Neyt Point

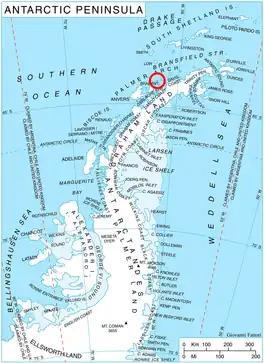
Location of Liège Island in the Antarctic Peninsula region.

Neyt Point is a point forming the east extremity of Kran Peninsula which lies 1 nautical mile (1.9 km) southeast of Moureaux Point, the north extremity of Liege Island in the Palmer Archipelago, Antarctica. It was discovered by the Belgian Antarctic Expedition, 1897–99, under Gerlache, and named by him for General Neyt, of the Belgian Army, a supporter of the expedition. The point was photographed from the air by FIDASE, 1956-57.